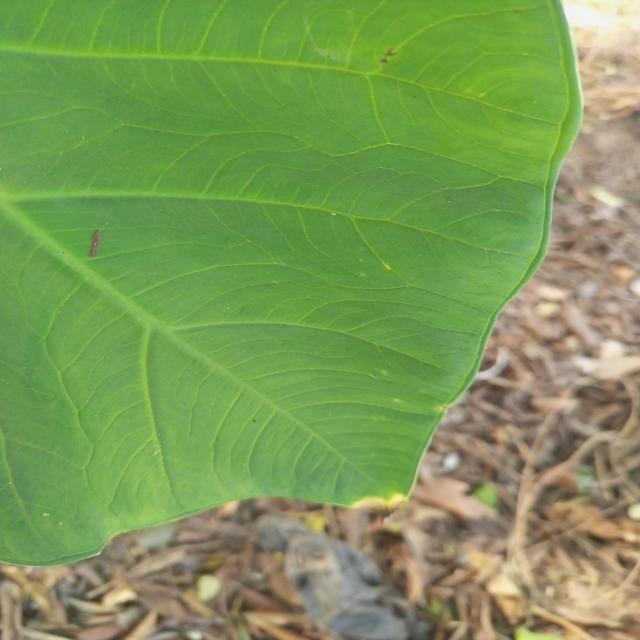
Label: Early_Blight